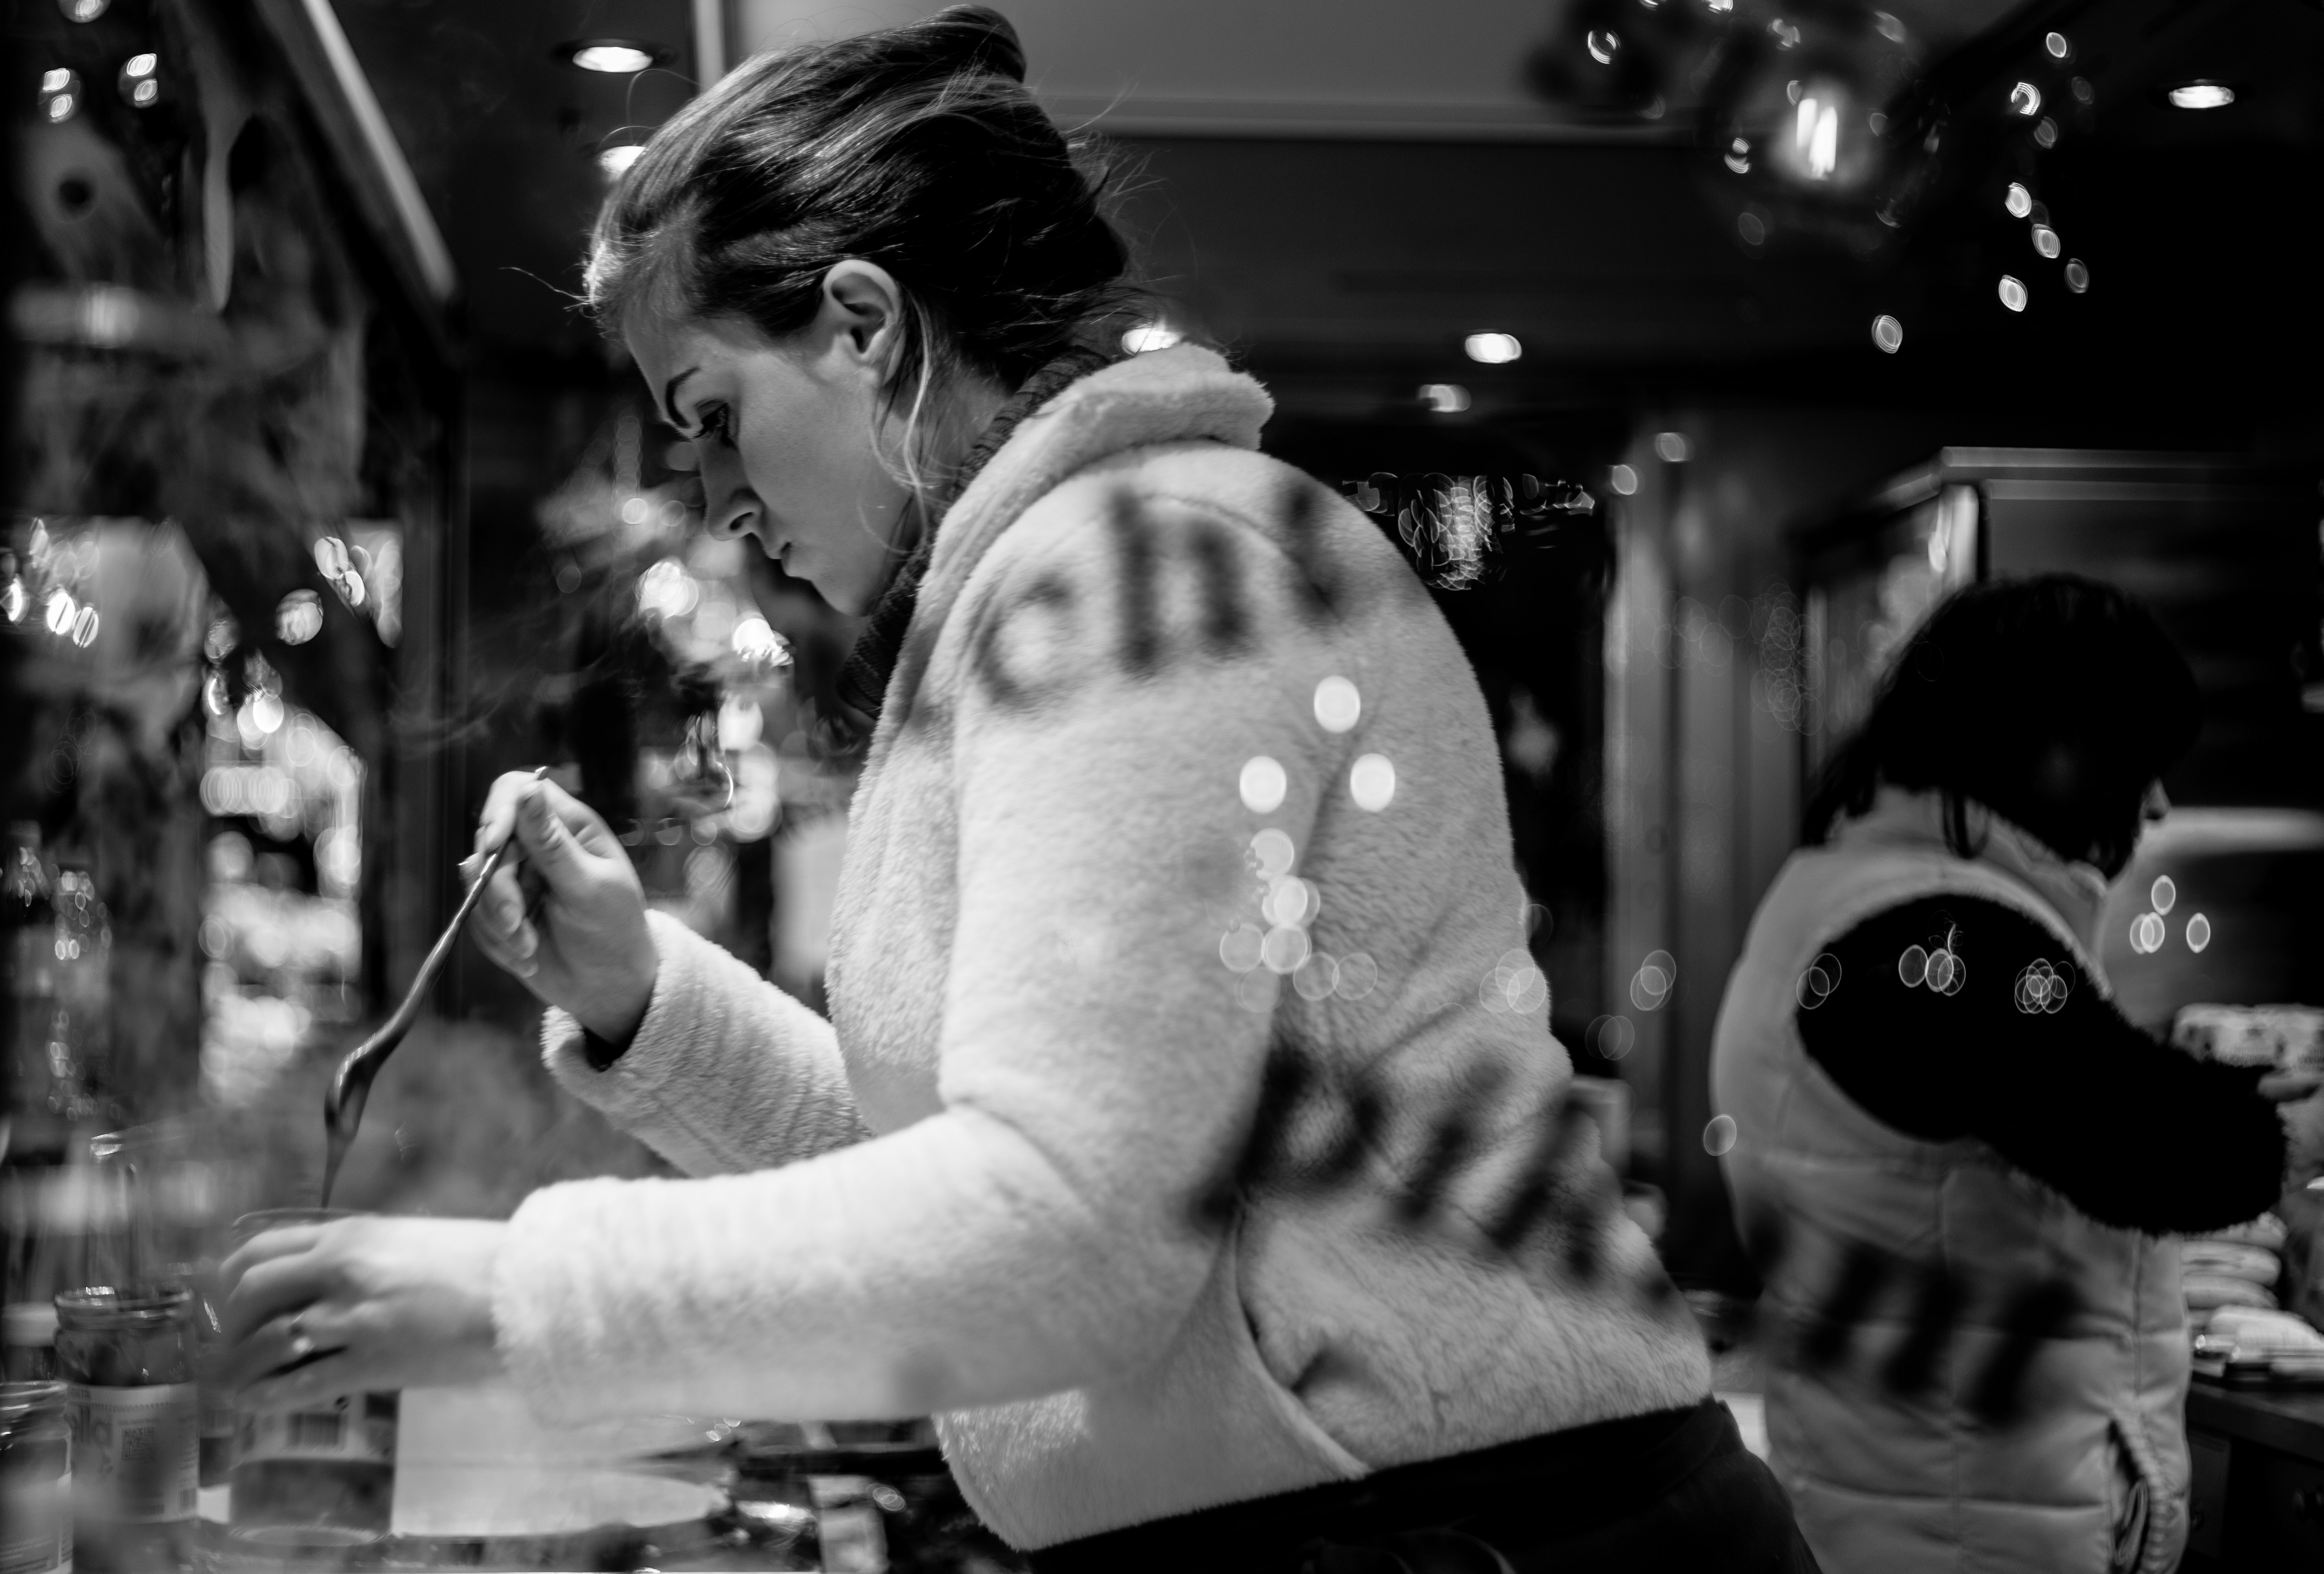
person, music, black and white, people, white, portrait, food, musician, black, monochrome, art, mono, focus, stall, kunst, schwarzweiss, weiss, schwarz, drummer, essen, menschen, weihnachtsmarkt, focused, konzentriert, monochrom, konzentration, crepe, antwort, arbeit, pikant, herzhaft, monochrome photography